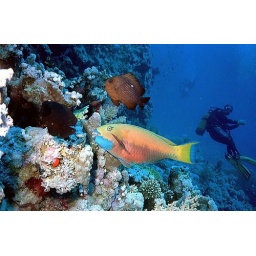
Wonderful world under water - my first dive in red sea.